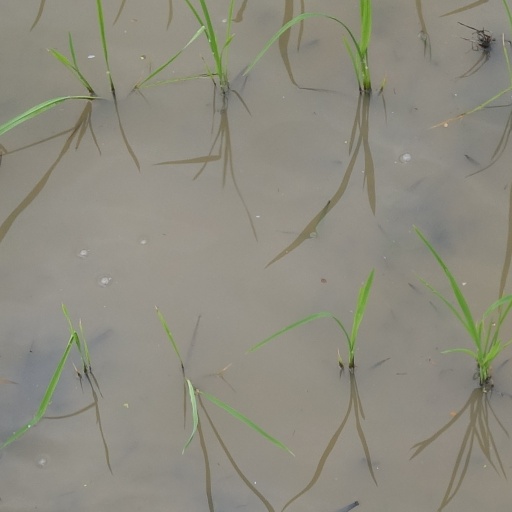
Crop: rice